Santa Barbara County Fire Department

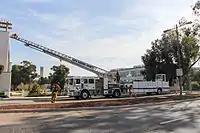
Truck 11 during a training drill

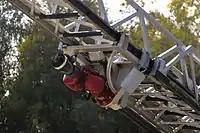
The nozzle on the ladder of Truck 11

, Santa Barbara County has 3 aerial ladder trucks 1 front line located at Station 11 as well as an auxiliary ladder truck. The second truck is located at Station 30 in Solvang. The truck weighs and features a ladder and a pump that produces 1,250 GPM. The pump is connected to a nozzle at the top of the ladder allow water to be sprayed onto a fire from above. Besides being set up for fire fighting, the truck is also configured for technical, trench and confined space rescue responses and also has medical equipment for medical responses. Along with the standard ladders and hoses, the truck also carries cutting torches, chainsaws, ropes, air bags and various other tools. The truck automatically responds to all technical rescues, vehicle accidents and structure fires in Battalion 1.